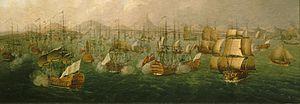
Combat de Porto Praya, le 16 avril 1781.
Justin-Bonaventure Morard de Galles, issu d'une famille noble du Dauphiné, né à Goncelin le 30 mars 1741 et mort à Guéret le 23 juillet 1809, est un amiral français.
L'escadre de Suffren dans l'océan Indien a pour mission de porter secours aux Hollandais à la suite de la déclaration de guerre de l'Angleterre aux Provinces-Unies en décembre 1780. En effet, le soutien de l'Espagne à la France n'apporte pas les résultats escomptés mais permet de trouver un nouvel allié. Cependant, si les Provinces-Unies peuvent combattre sur les eaux européennes, face aux vaisseaux anglais sur les océans lointains, ils ne peuvent résister seuls. Suffren à 51 ans prend le commandement de sa première escadre après trois années dans le conflit américain, sa réputation de marin combatif est maintenant établie. Il appareille de Brest pour l'Île-de-France le 22 mars 1781. Il fait escale en juillet 1781 à False Bay près de la ville du Cap après une première confrontation avec la flotte anglaise à Porto Praya en avril 1781.
L'histoire de la marine française de 1715 à 1789 confirme que la Marine française est désormais une force permanente après le difficile enracinement du XVIIᵉ siècle. Réduite à peu de chose en 1715, la Marine royale se reconstruit lentement dans les années 1720-1740 et se montre même très innovante pour tenter de compenser la supériorité de la Royal Navy issue des dernières guerres louis-quatorziennes. Louis XV, qui reprend la politique de paix avec l’Angleterre héritée de la période de la Régence, n’accorde pas à sa flotte la totalité des crédits que lui demandent régulièrement ses ministres ce qui fait plafonner le nombre de vaisseaux, maintient un déficit en frégates et limite souvent à peu de chose l’entraînement à la mer.